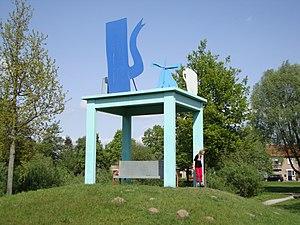
Wijchen est un village et une commune néerlandaise, en province de Gueldre. La ville de Wijchen est le siège de la commune.
Klaas Gubbels est un artiste peintre néerlandais qui travaille en France et aux Pays-Bas. Il est célèbre pour ses natures mortes des cafetières.